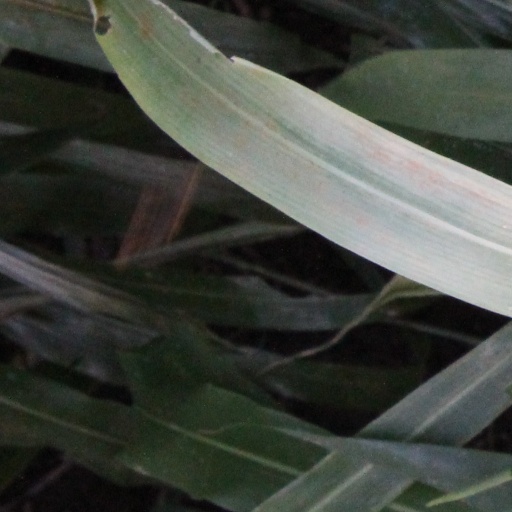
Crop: sorghum